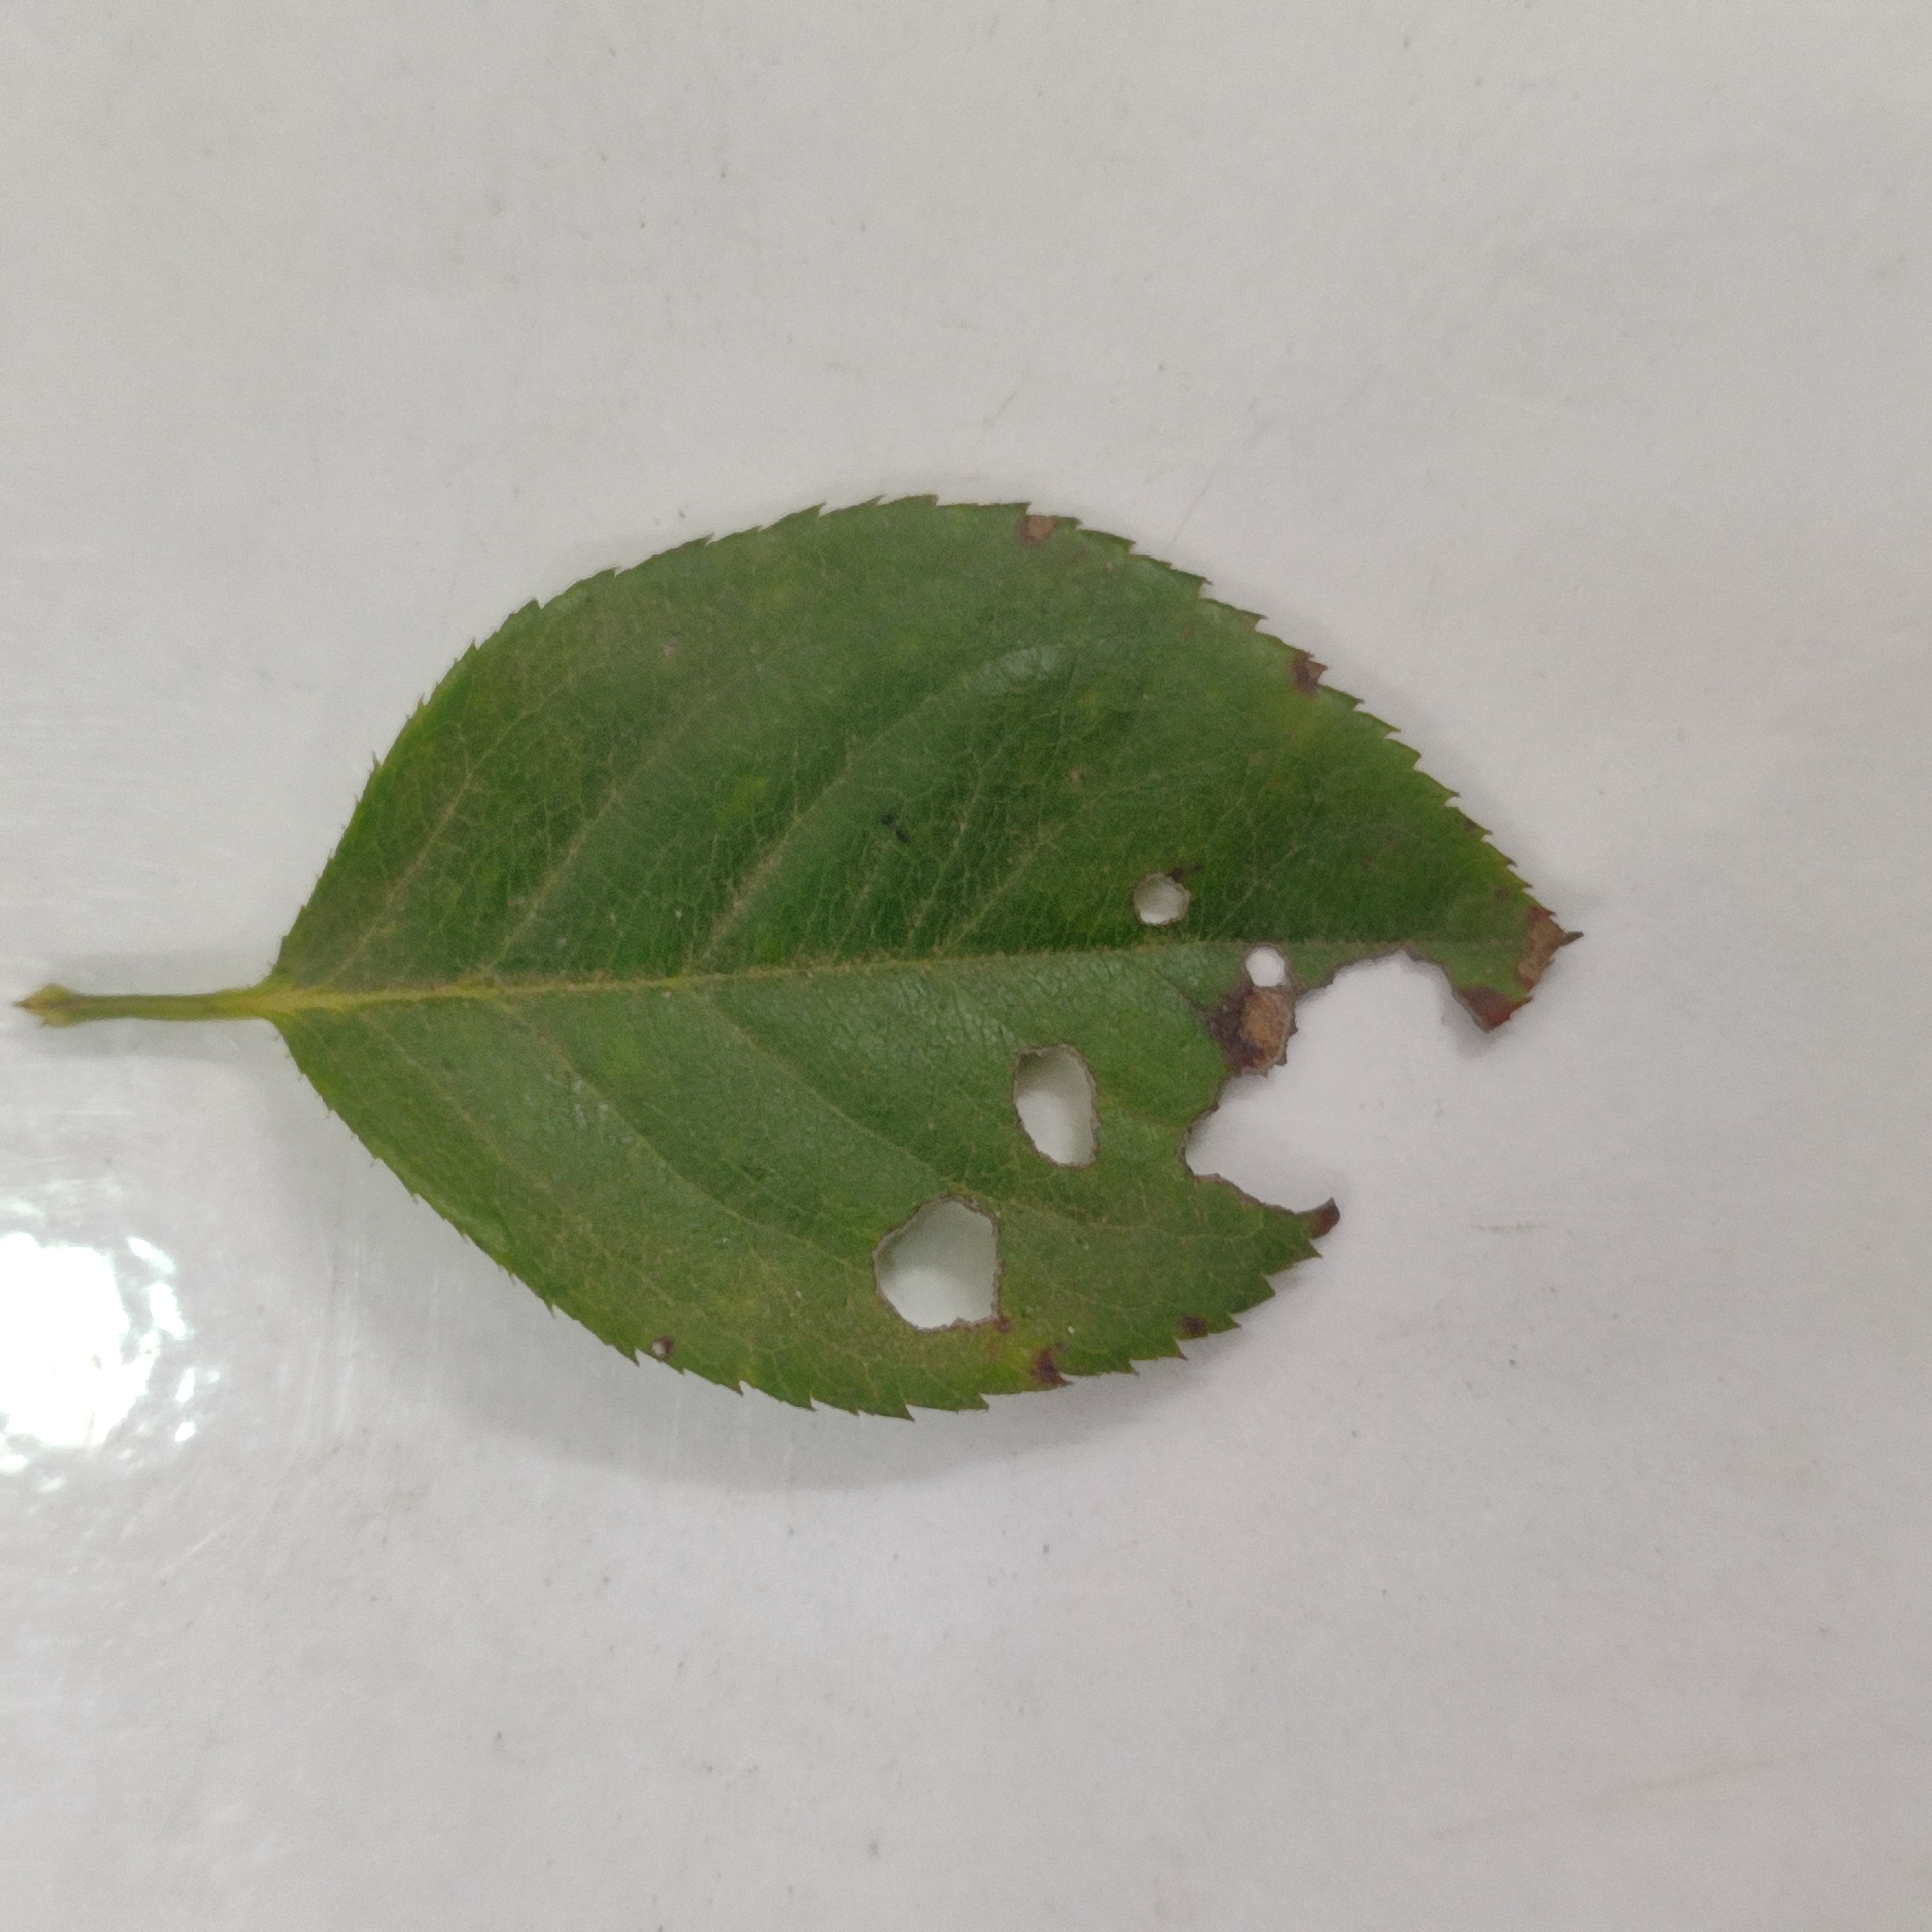
Label: Insect Hole